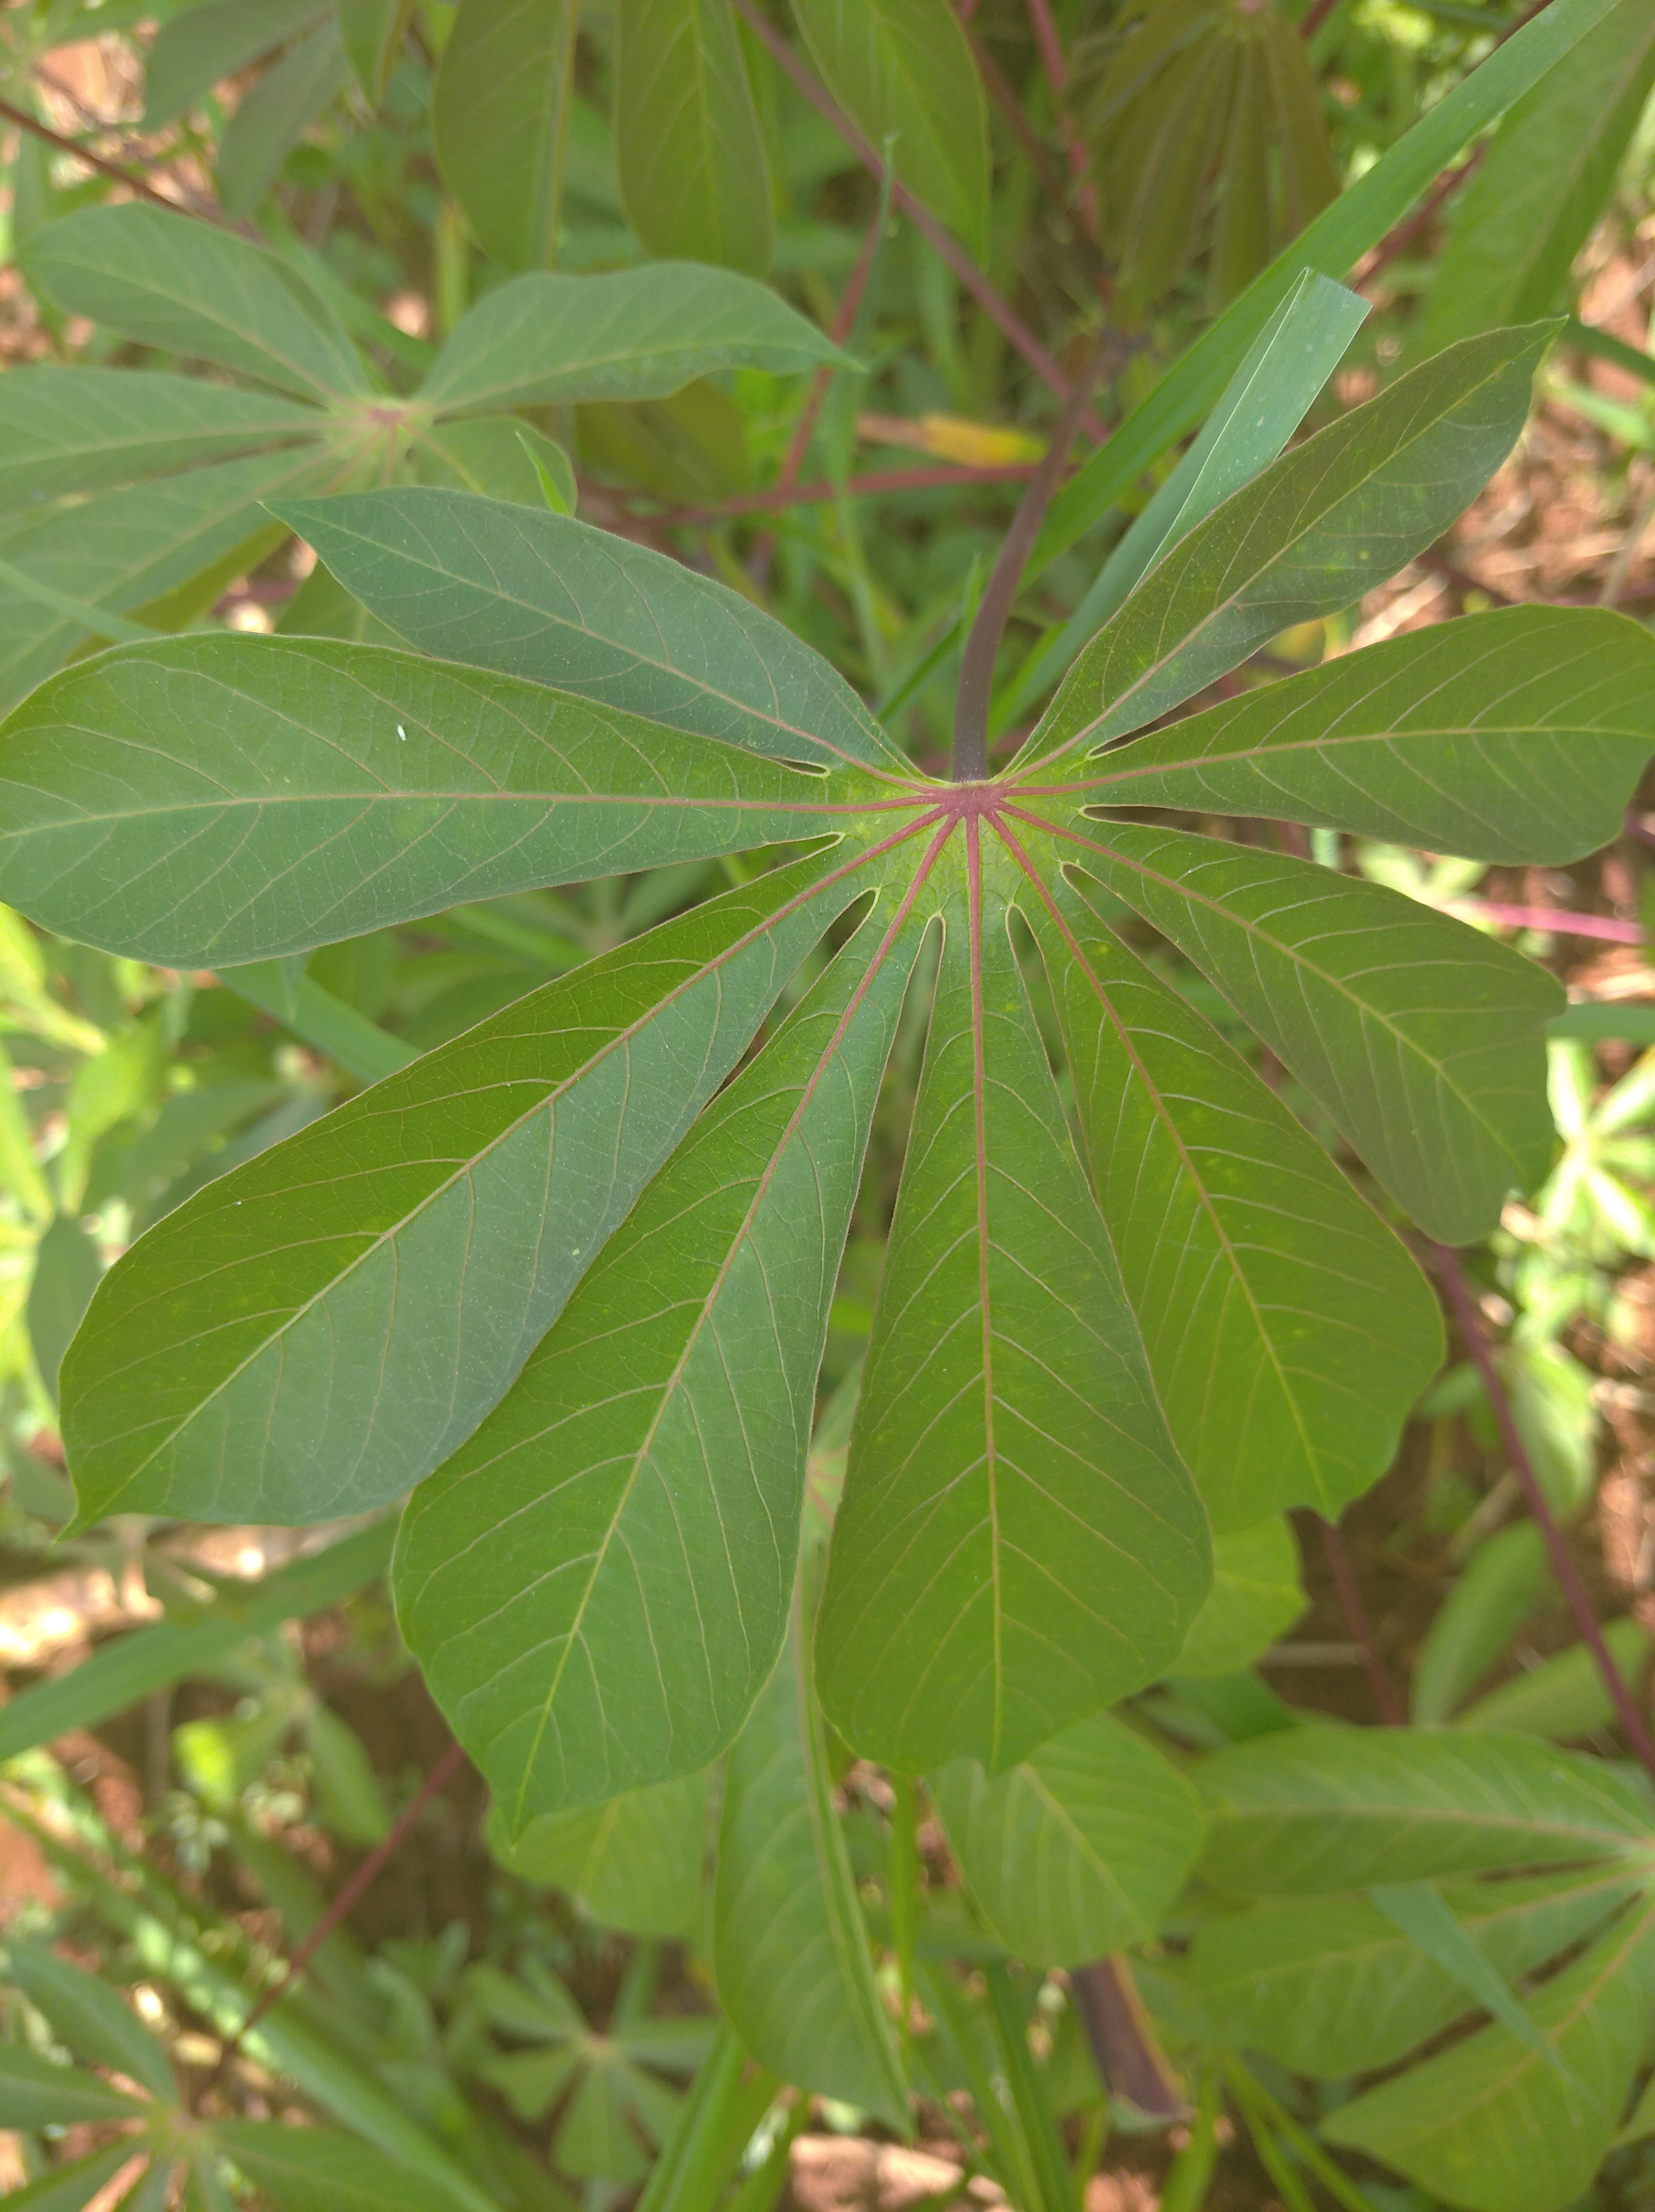
Label: healthy